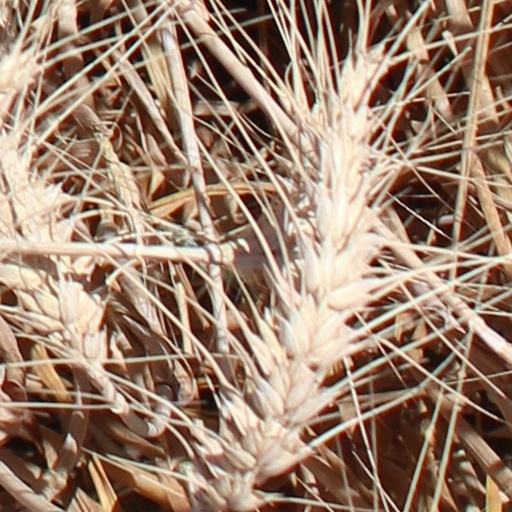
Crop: wheat